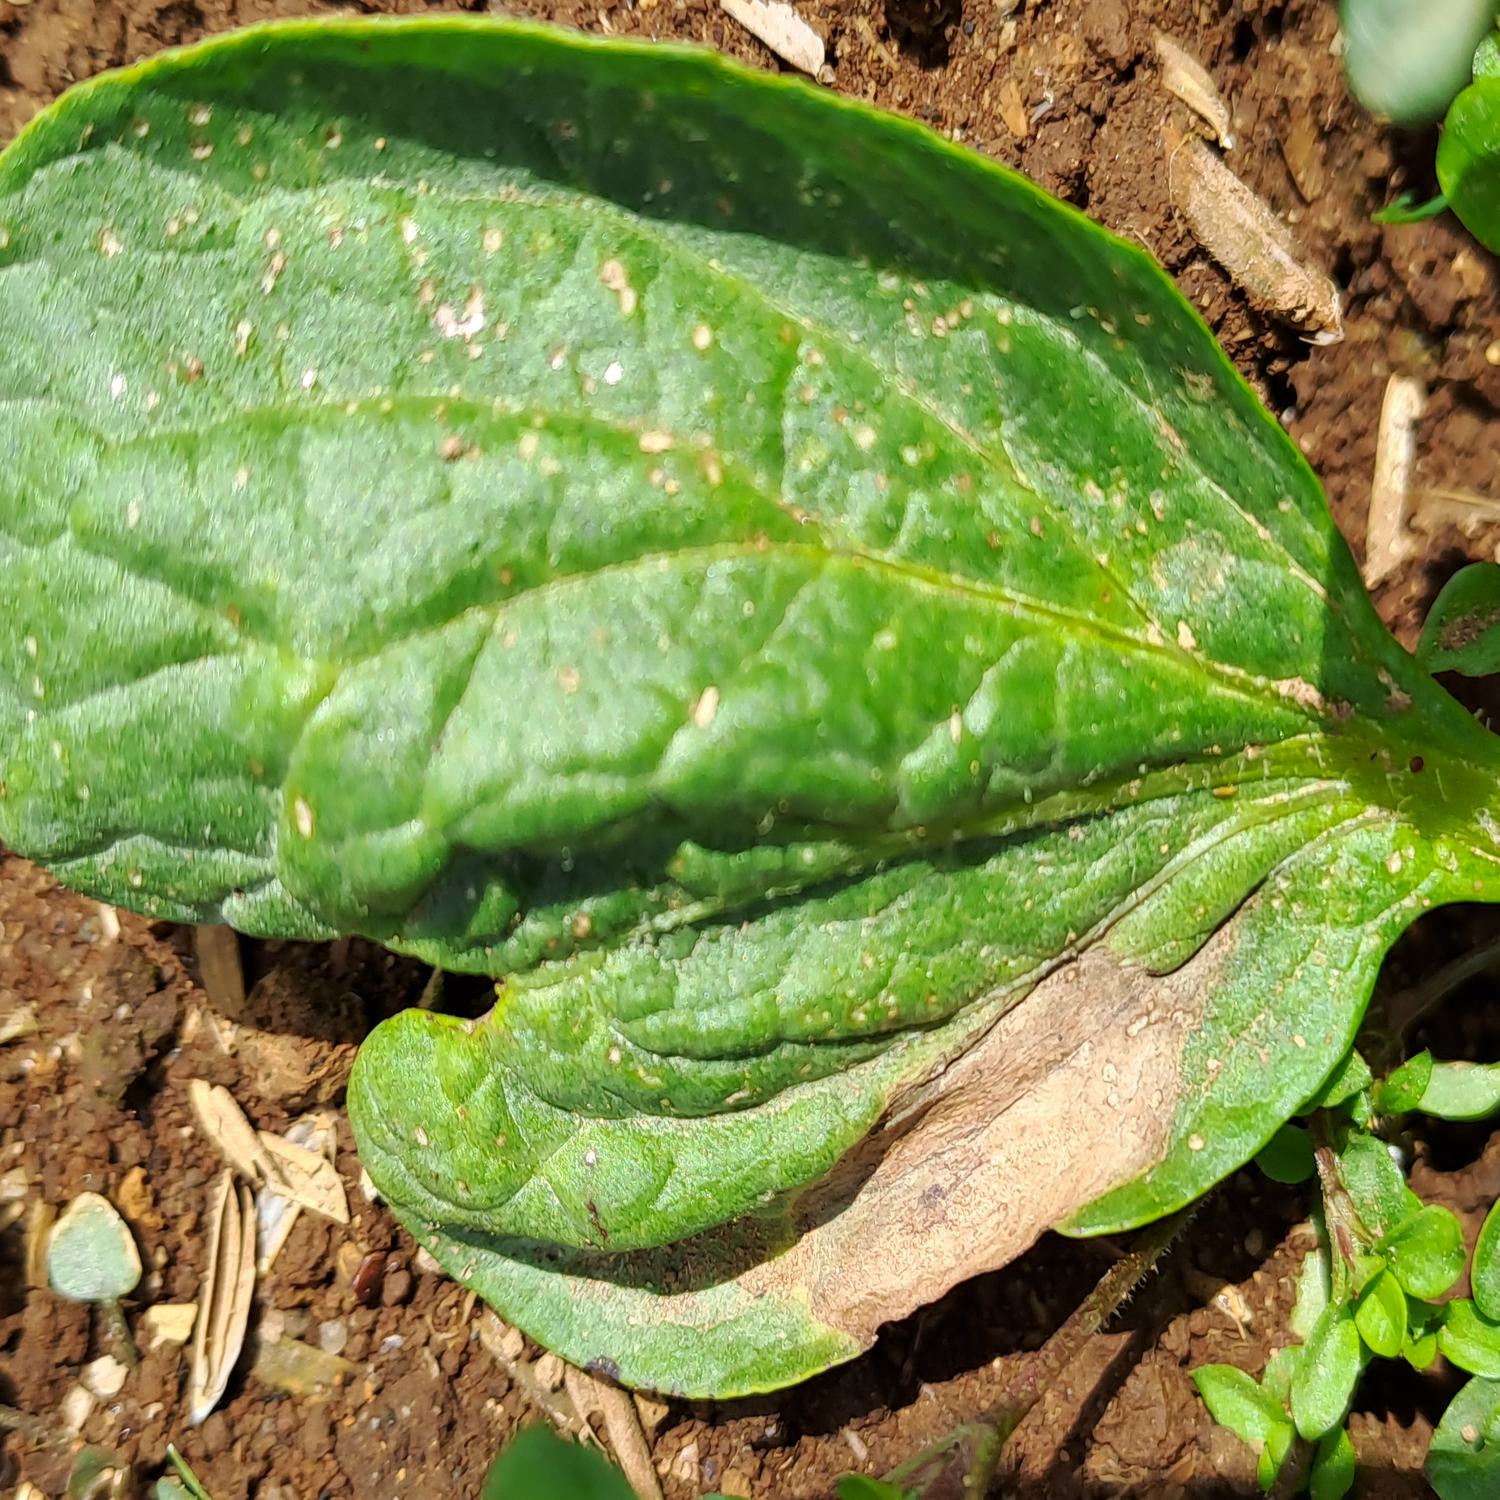
Label: Fungi